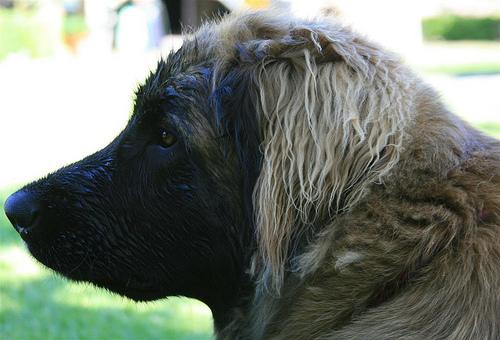
Breed: leonberger